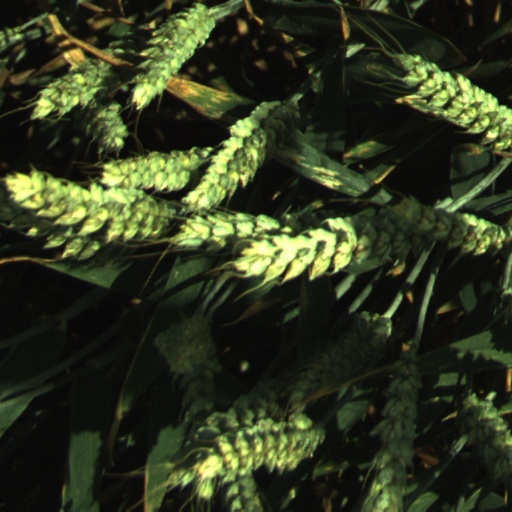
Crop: wheat